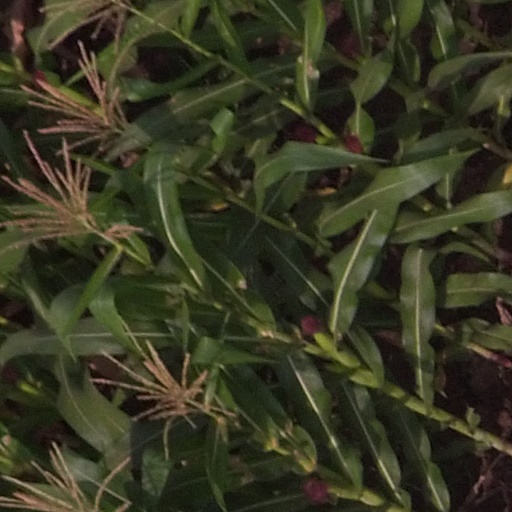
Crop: maize; corn